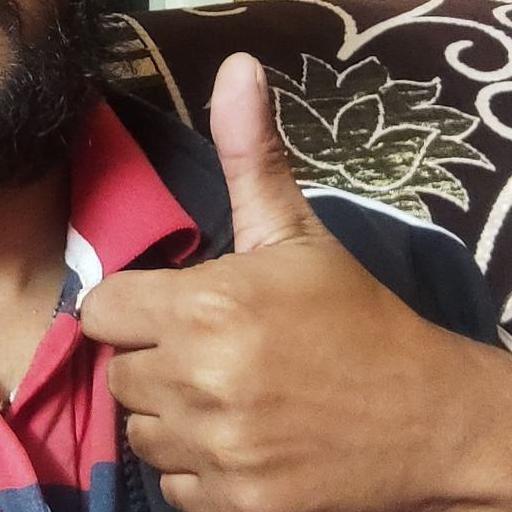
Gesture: like